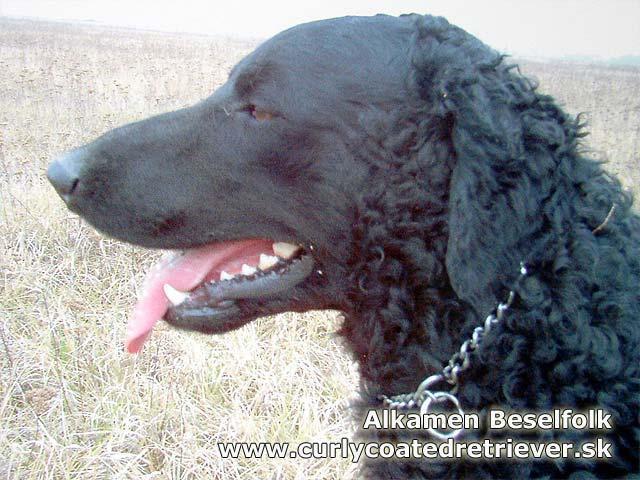
curly-coated_retriever